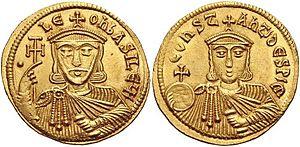
Léon V l'Arménien, né vers 775 et assassiné le 25 décembre 820, est un empereur byzantin de 813 à 820. D'origine arménienne, il vient d'Asie Mineure et s'élève par la voie des armes. Il participe à la révolte avortée de Bardanès Tourkos mais parvient à rester proche du milieu impérial. Finalement, il profite de la défaite de Michel Iᵉʳ Rhangabé contre les Bulgares en 813 pour le renverser et s'emparer du trône.
La liste des empereurs byzantins présente les empereurs de l'Empire byzantin. À partir du règne d'Héraclius, les empereurs portent le titre de basileus.
Symbatios est le fils aîné de l'empereur byzantin Léon V l'Arménien. Peu après le couronnement de son père, il est couronné coempereur et rebaptisé Constantin. Il règne nominalement avec son père jusqu'à la déposition de ce dernier en 820, après quoi il est exilé à Protè et tonsuré.